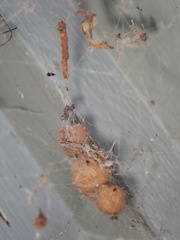
Species: Parasteatoda_tepidariorum